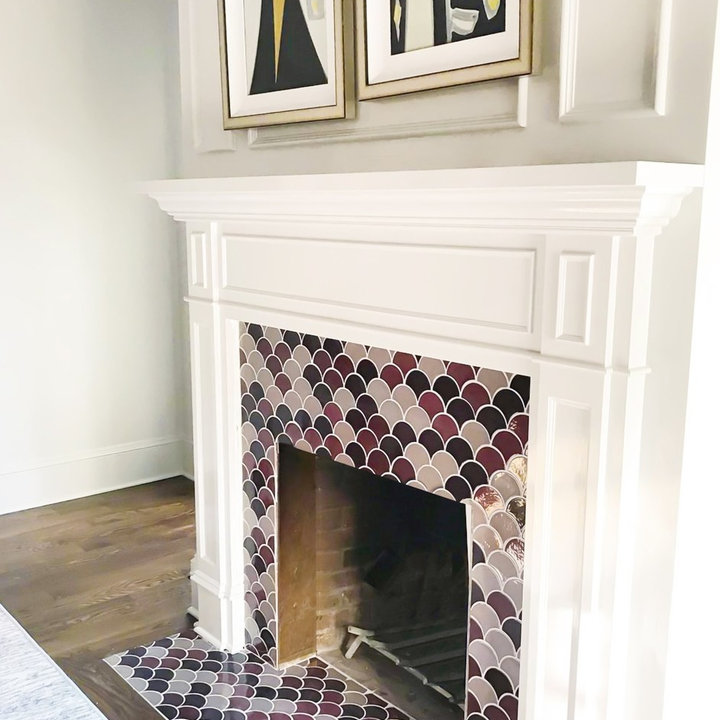
Style: ArtDeco